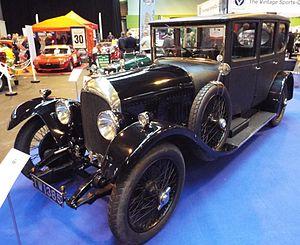
Weymann Fabric Bodies est une conception brevetée de fuselages d'avions et de carrosseries légères pour véhicules à moteur. Le système utilise un cadre en bois articulé recouvert de tissu. Il fut très populaire sur les voitures dans les années 1920 jusqu'au début des années 1930 parce qu'il réduisait les grincements et les craquements entendus dans l'habitacle par son utilisation d'articulations flexibles entre montants de carrosserie.